Fahrenheit hydrometer

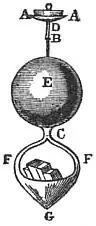
Nicholson's Hydrometer

The Fahrenheit hydrometer is a constant-volume device that will float in water. In the figure shown here, the hydrometer is floating vertically in a cylinder containing a liquid. At the bottom of the hydrometer is a weighted bulb and at the top is a pan for small weights. To use the hydrometer, one first accurately determines its weight (W) while it is dry. Next, the device is placed in water, and a weight (w) sufficient to sink a marked point on the rod to the water-line is placed on the pan. At that point, the weight of water displaced by the instrument equals W + w. The hydrometer is then removed, wiped dry, and placed in the liquid whose density is to be determined. A weight (x) sufficient to sink the hydrometer to the same marked point is placed in the pan. The density (D) of the second liquid is then given by D = (W + x) / (W + w).